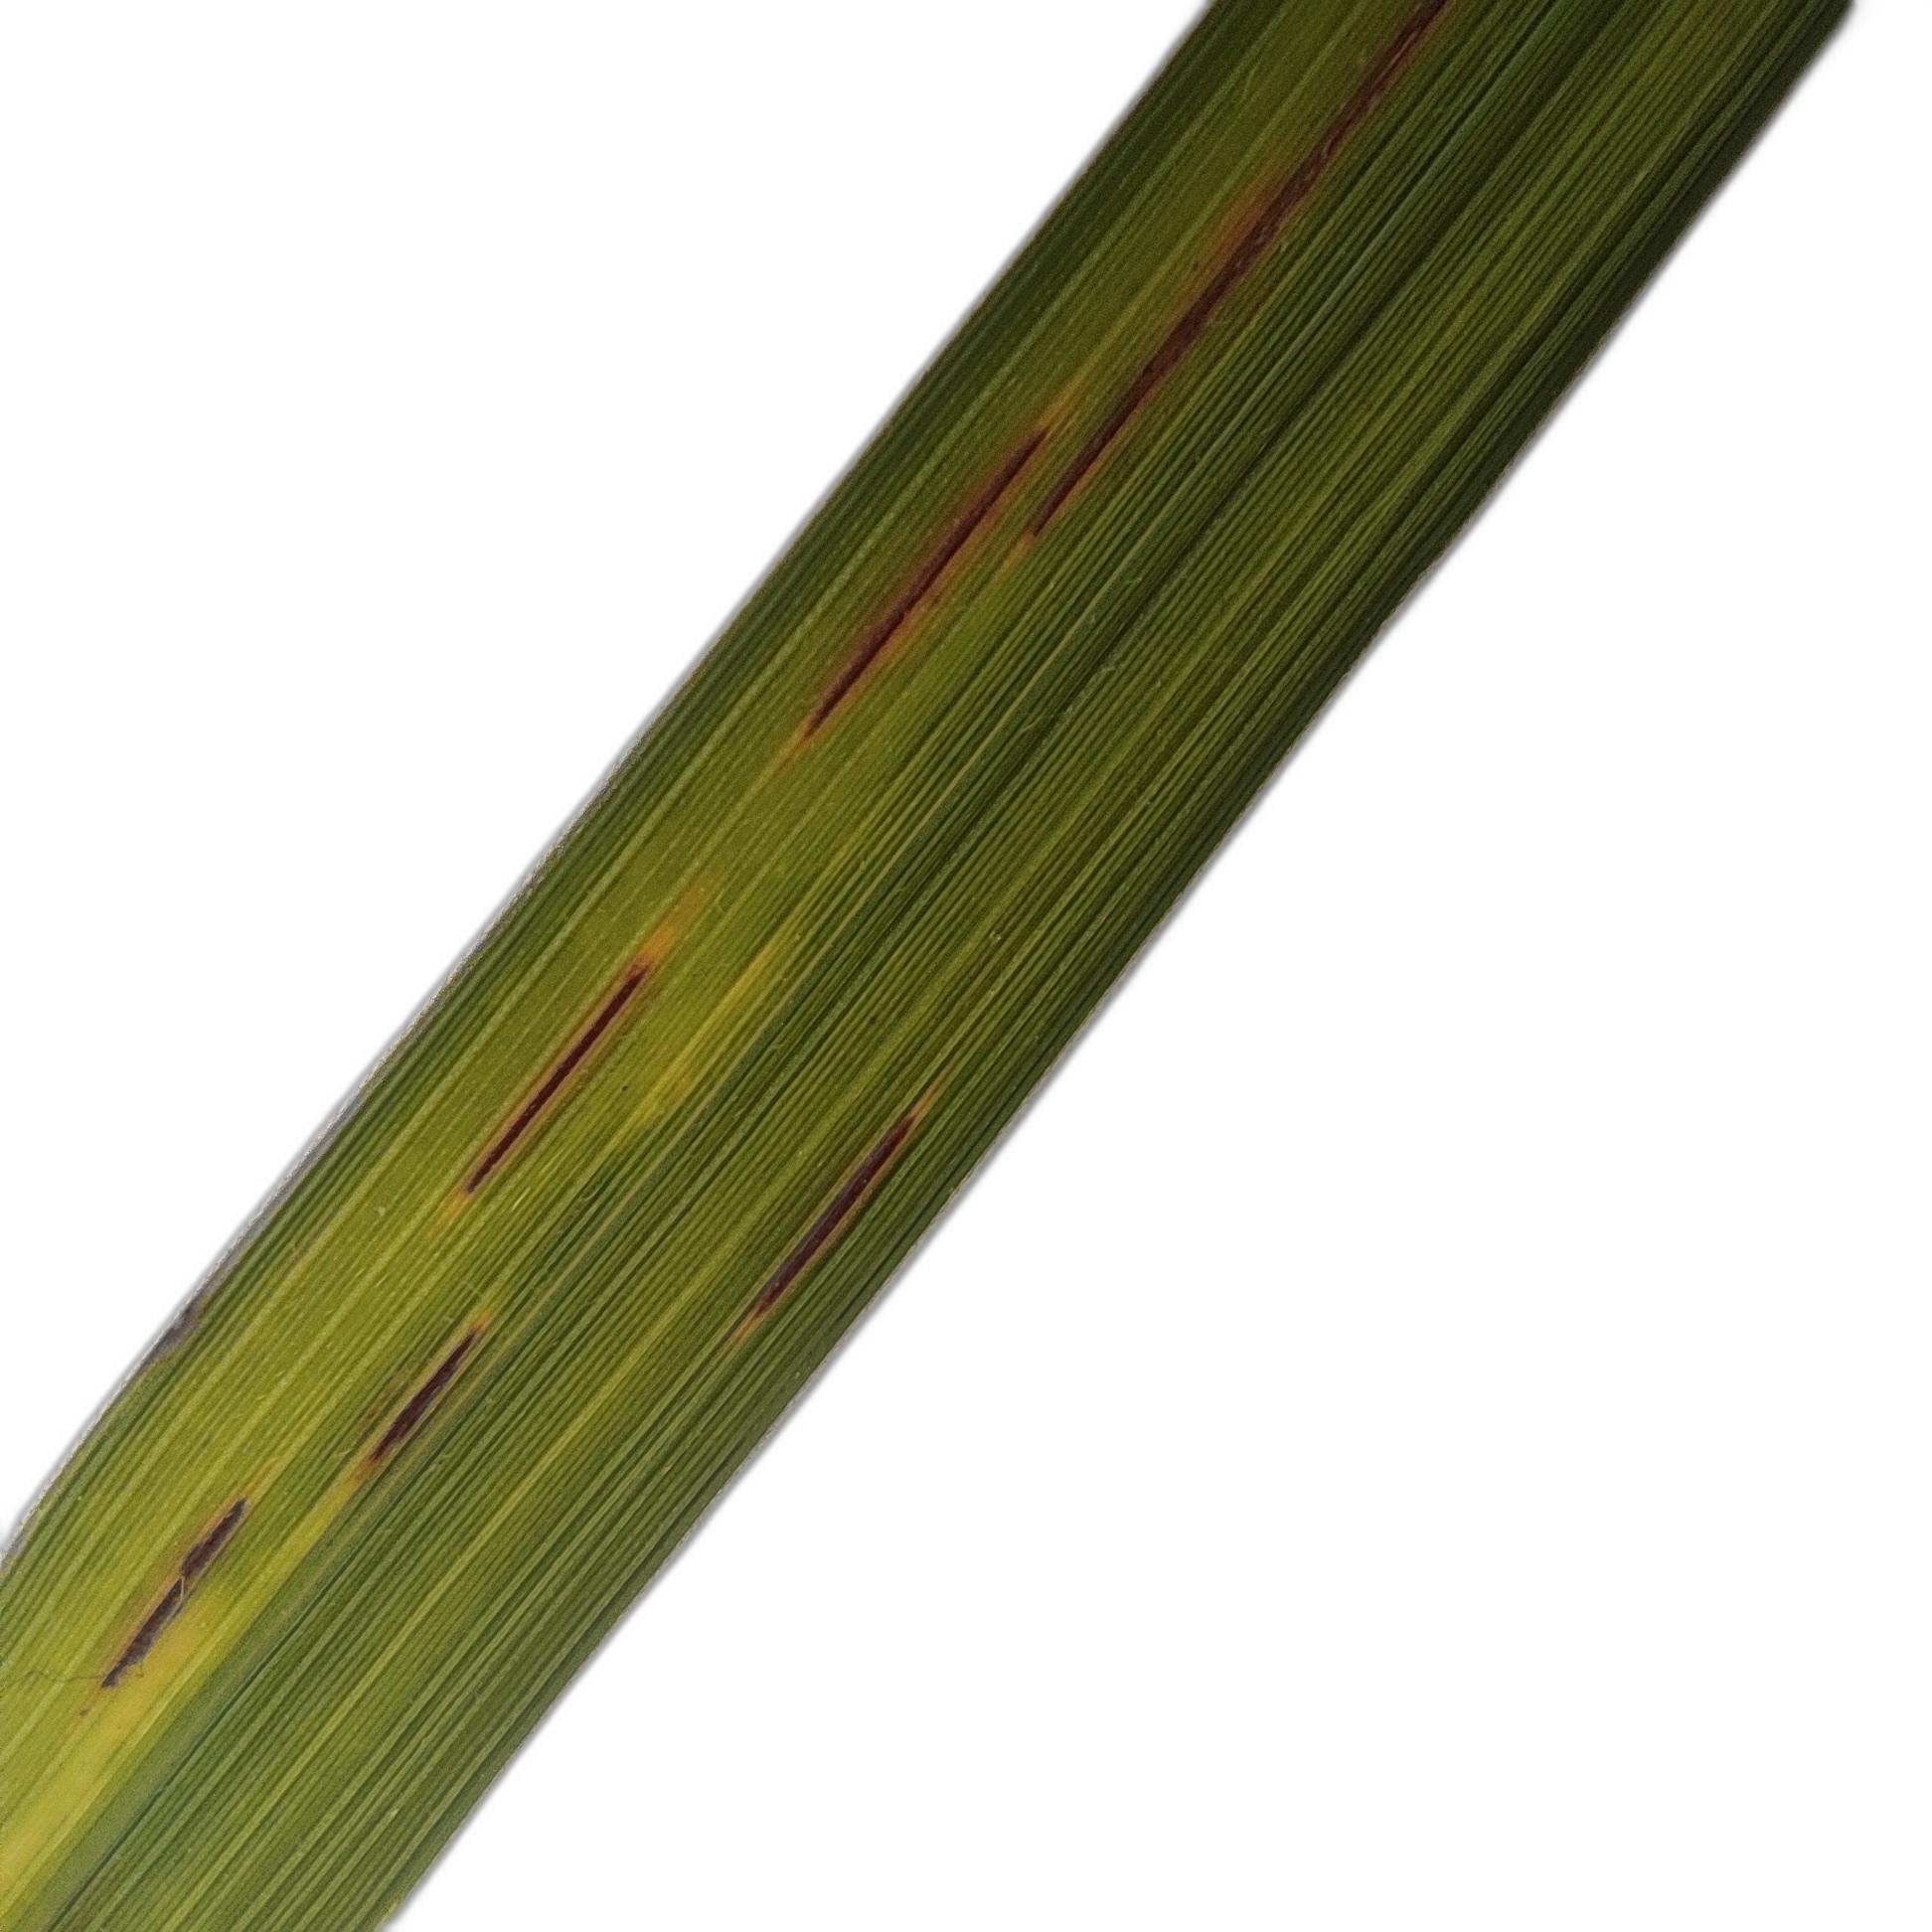
Label: Rice Blast